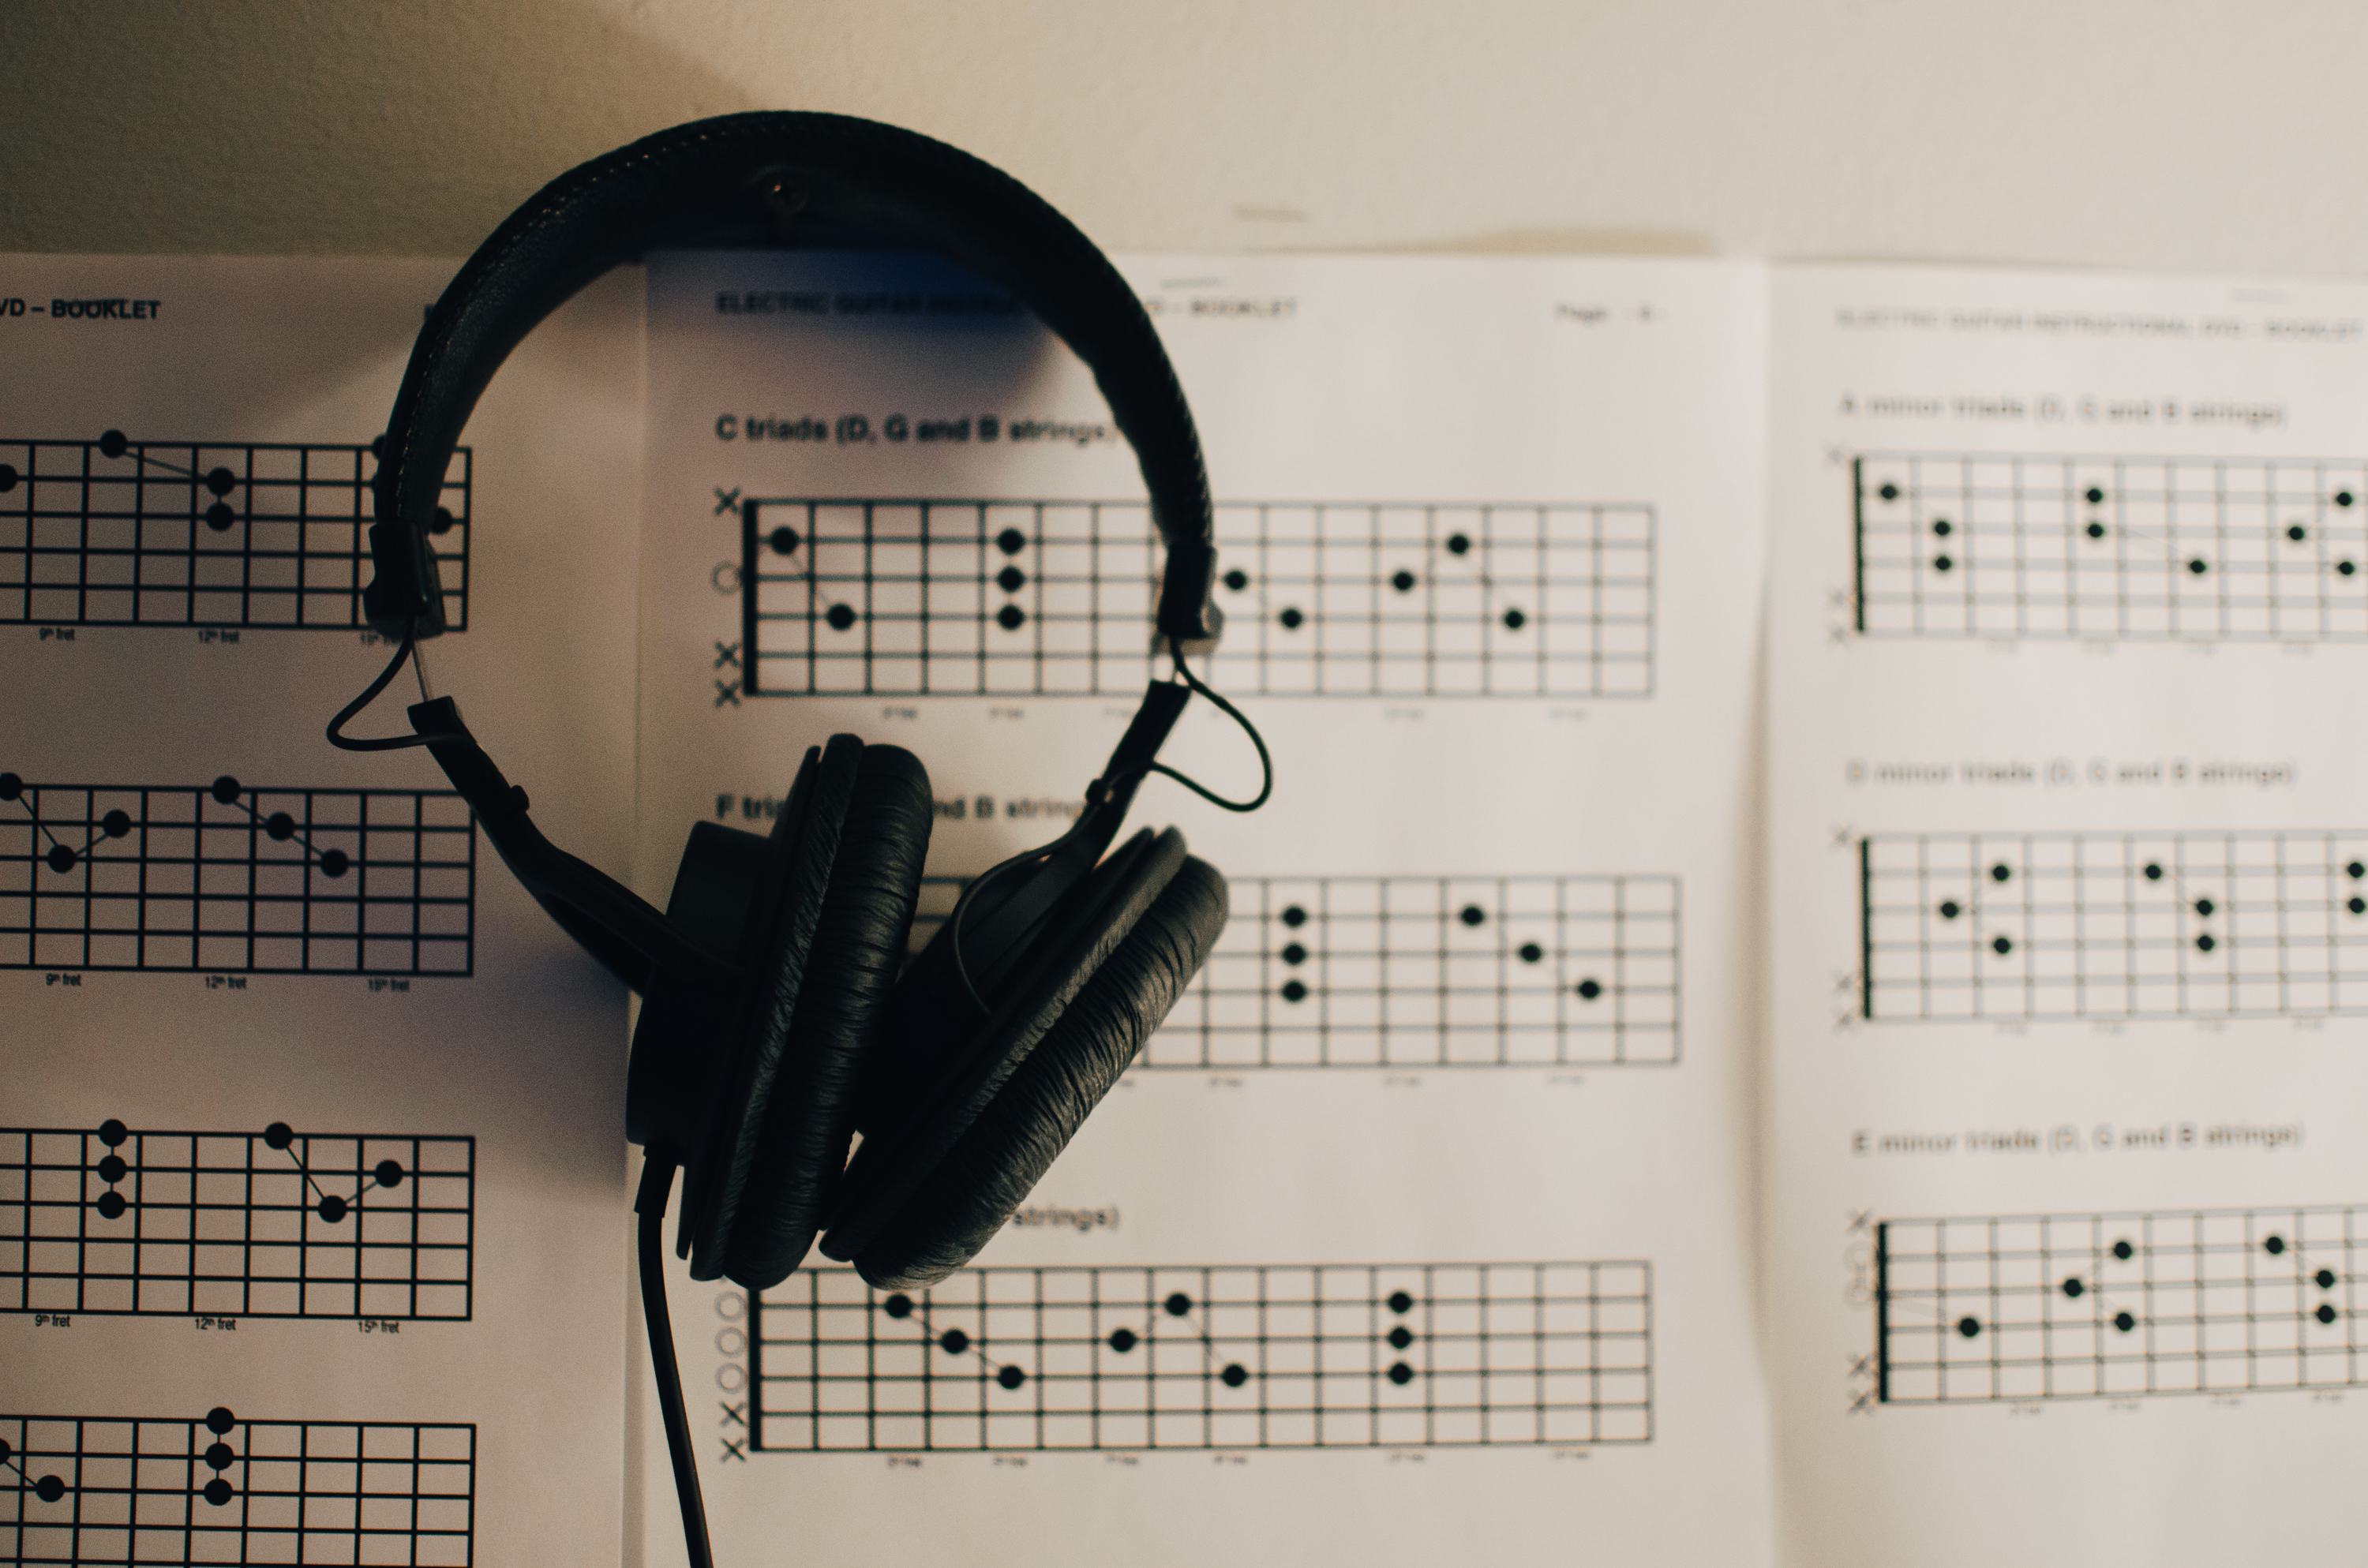
writing, music, technology, guitar, headphone, design, glasses, calendar, shape, earphones, music sheet, electronic instrument